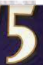
Number: 5